Thomas J. McDonough

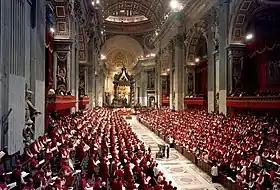
Second Vatican Council, Rome

On March 10, 1947, McDonough was appointed auxiliary bishop of the Diocese of St. Augustine and titular bishop of "Thenae" by Pope Pius XII. He received his episcopal consecration on April 30, 1947, from Cardinal Dennis Dougherty, with Bishops Emmet M. Walsh and J. Carroll McCormick serving as co-consecrators. At age 35, McDonough was then the youngest member of the American hierarchy. During his tenure as an auxiliary bishop, he was responsible for much land purchasing, fund-raising, church building, and work with African Americans.